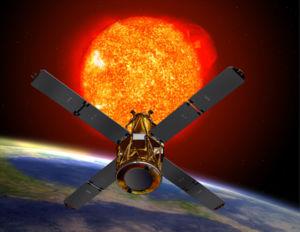
RHESSI (Vue d'artiste). Português: Representação artística da RHESSI observando o Sol. 中文: 拉马第高能太阳光谱成像探测器想象图.
Reuven Ramaty High Energy Solar Spectroscopic Imager, c'est-à-dire imageur spectroscopique des hautes énergies solaires, ou plus rarement Explorer 81, est un observatoire solaire à rayons X de la NASA lancé depuis la base de lancement de Cap Canaveral par le lanceur Pegasus XL le 5 février 2002. Sa mission se termine le 16 août 2018.